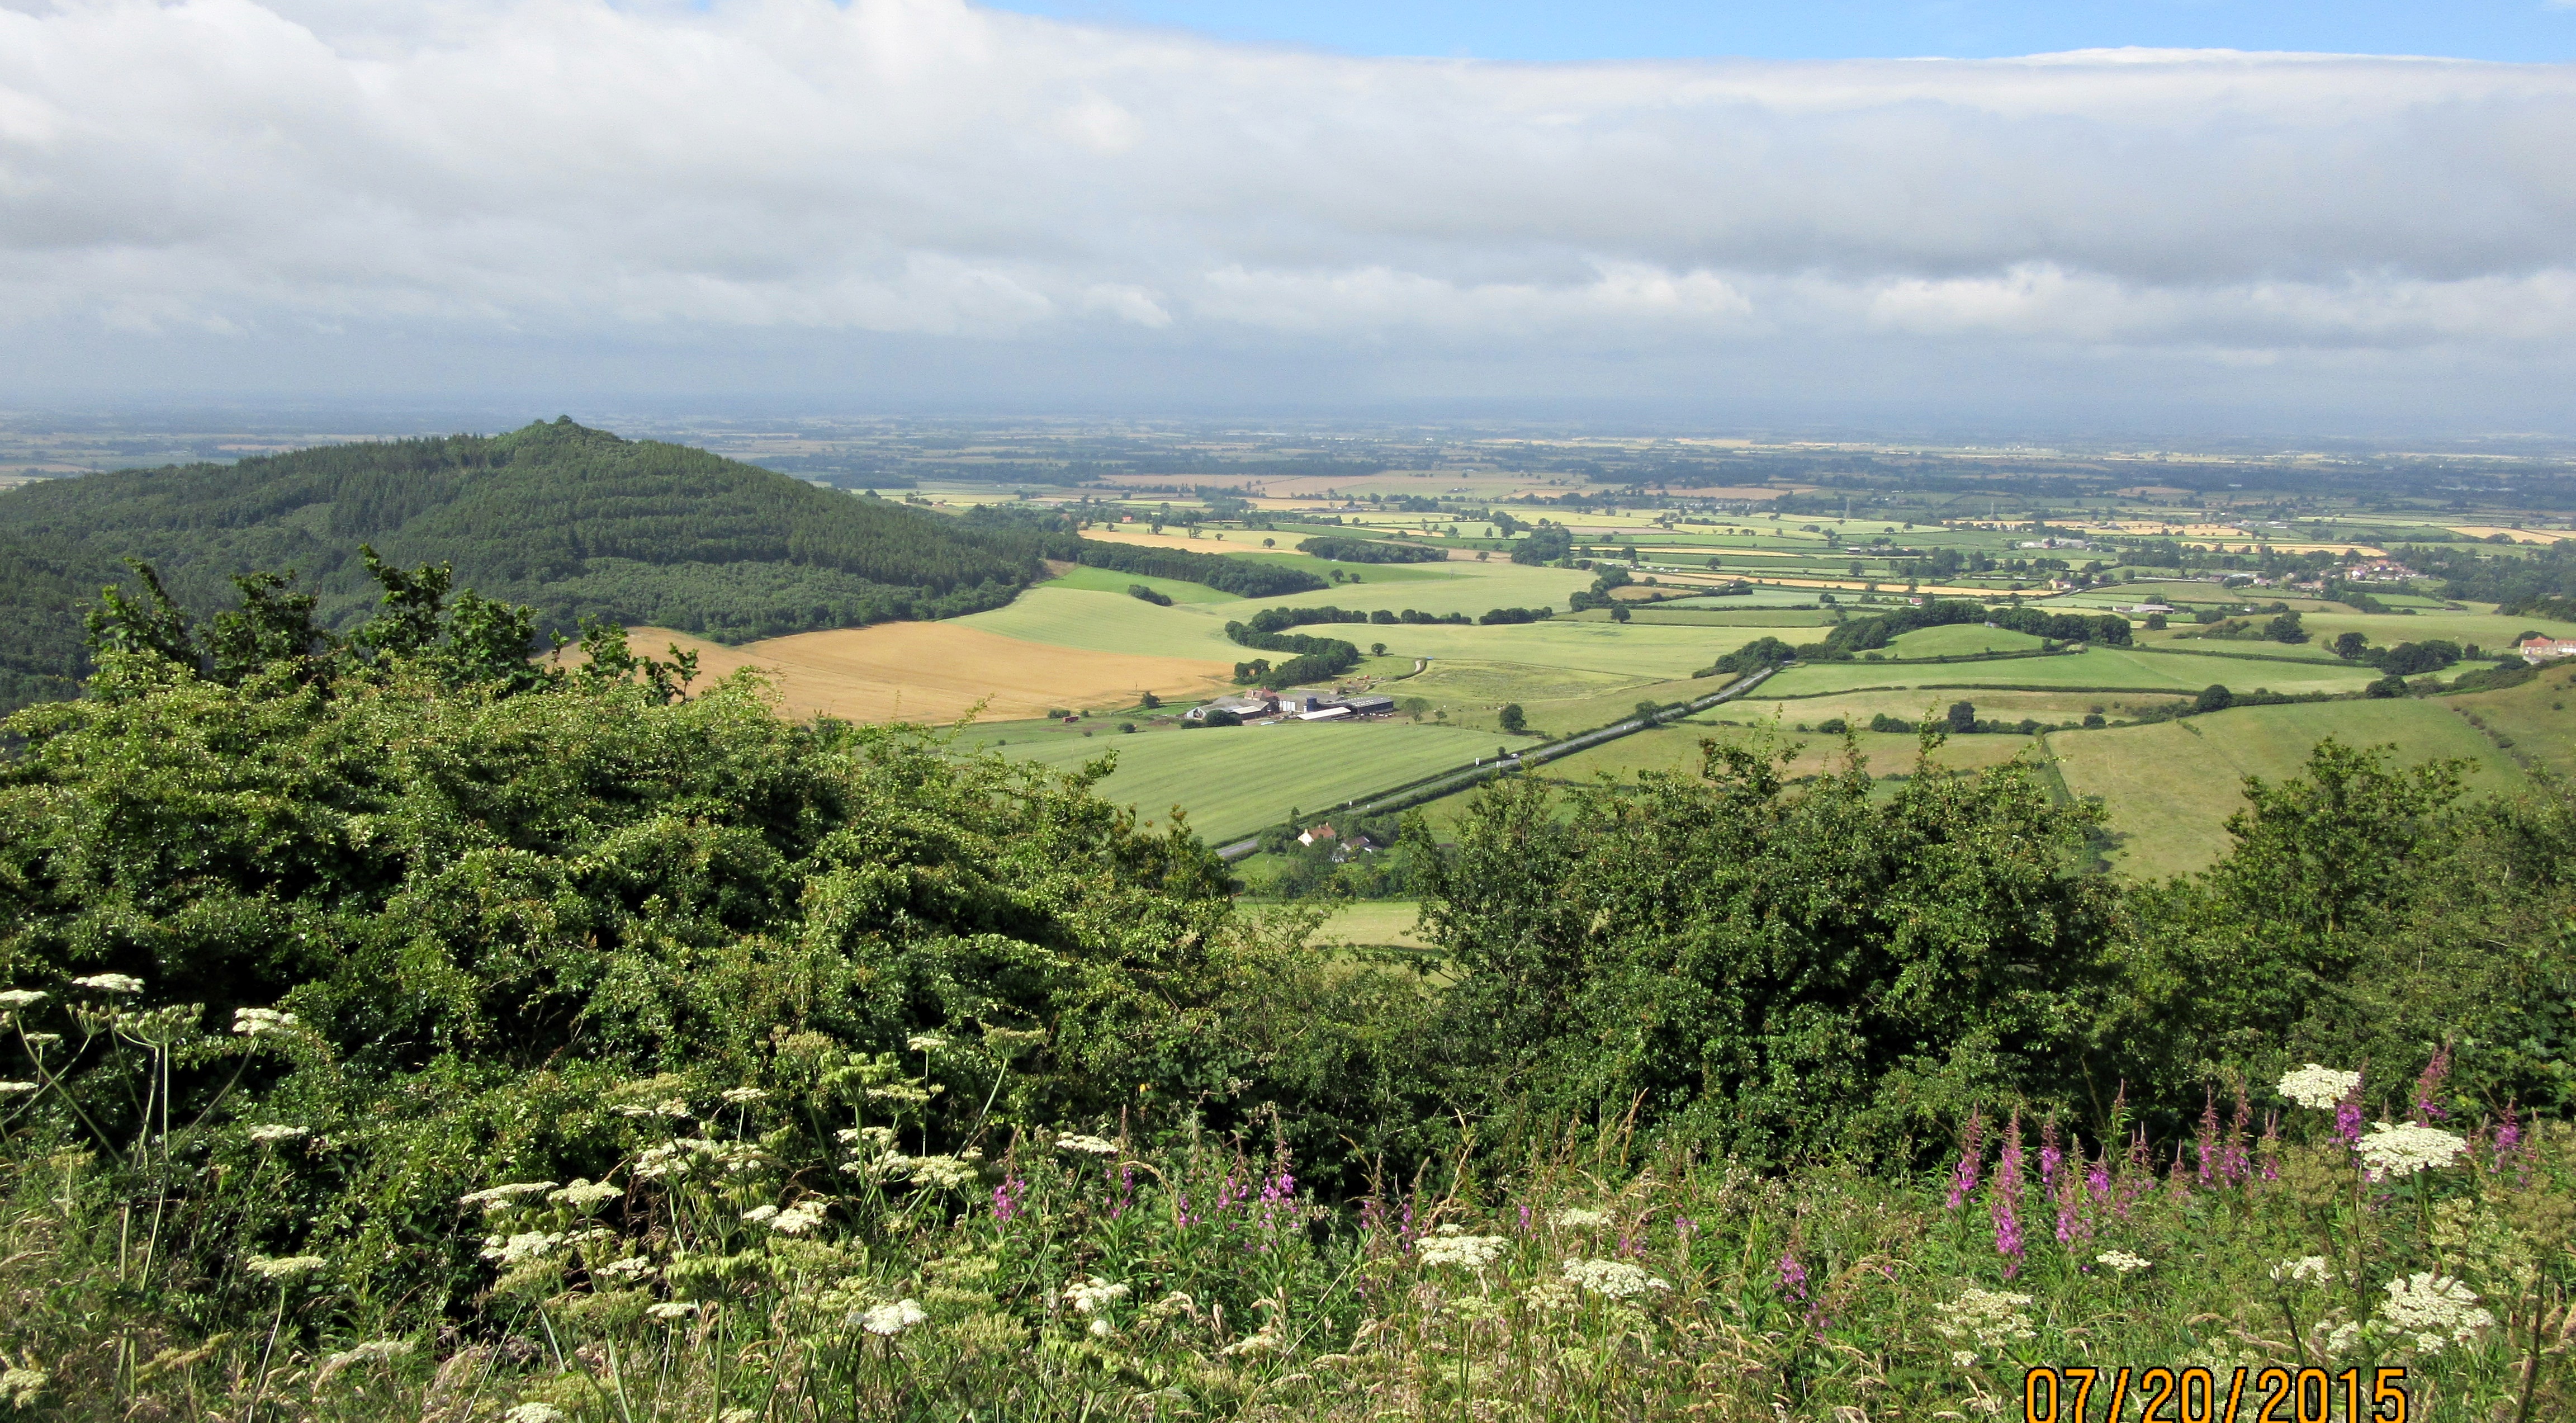
flowers, vegetation, hill, natural landscape, mountainous landforms, grassland, highland, natural environment, plain, land lot, rural area, nature reserve, hill station, pasture, fell, meadow, sky, landscape, prairie, plant community, grass, tree, field, chaparral, valley, mountain, shrubland, cloud, plant, farm, plantation, plateau